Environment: real
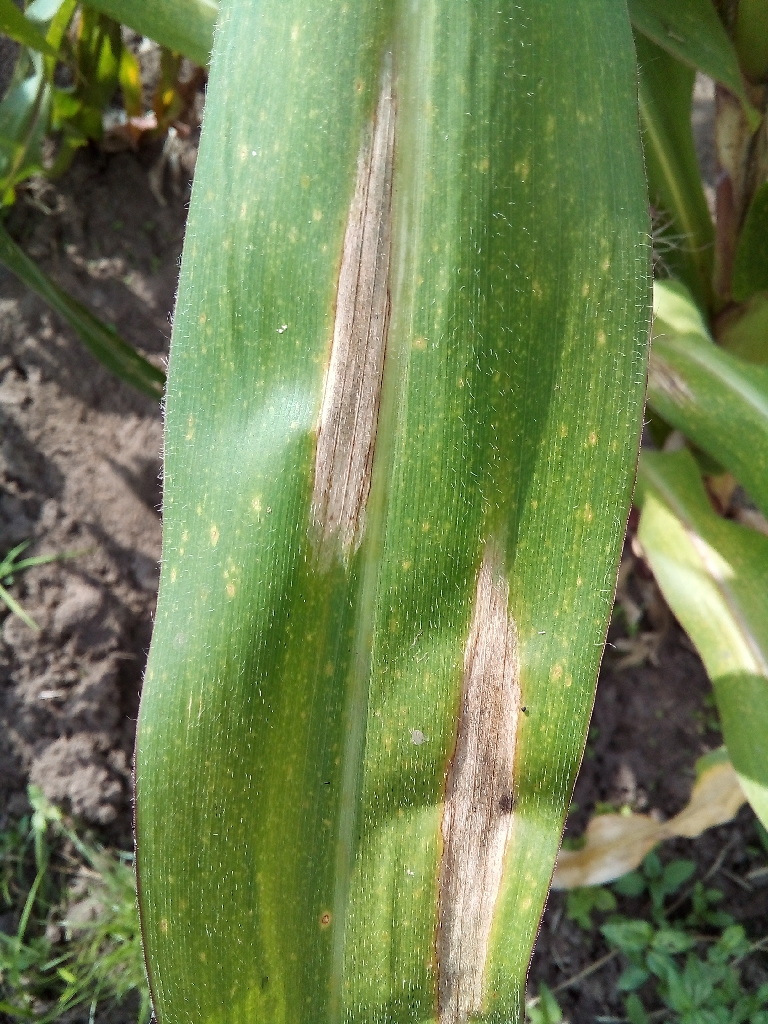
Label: northern_corn_leaf_blight